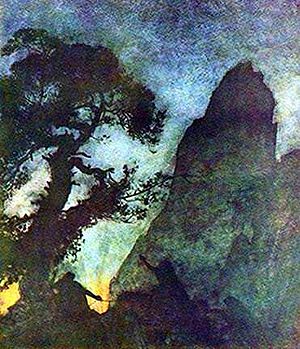
Norne / Kilder / Ældre Edda / Helgakviða Hundingsbana II
The norns, by Arthur Rackham.
Nornerne var en gruppe af gudinder i nordisk mytologi, der var knyttet til skæbnen. De bedst kendte norner i mytologien er Urðr, Verðandi og Skuld, hvis navne traditionelt oversættes til fortid, nutid og fremtid. Kilderne tyder på, at man, udover disse tre, forestillede sig utallige norner, der bestemte skæbnen for alle typer af væsner. Når et barn blev født, var der fx en norne tilstede for at fastlægge dets skæbne i livet. Nornernes funktion var således både velgørende og skadevoldende, da nogle mennesker fik et godt liv og langt liv, mens andre et kort og besværligt liv. I nyere forskning har man diskuteret forbindelsen i de mytologiske tekster mellem på den ene side norner og valkyrier, og på den anden de virkelige omrejsende vølver, der praktiserede sejd; de var i det før-kristne nordiske samfund hovedsageligt kvindelige kultledere, der bl.a. besøgte nyfødte børn. Der er også blevet peget på en mulig forbindelse mellem dem og andre grupper af kollektive feminine magter, især diser og fylgjer; de gudinder, der i lighed med nornerne og valkyrierne var knyttet til skæbne.